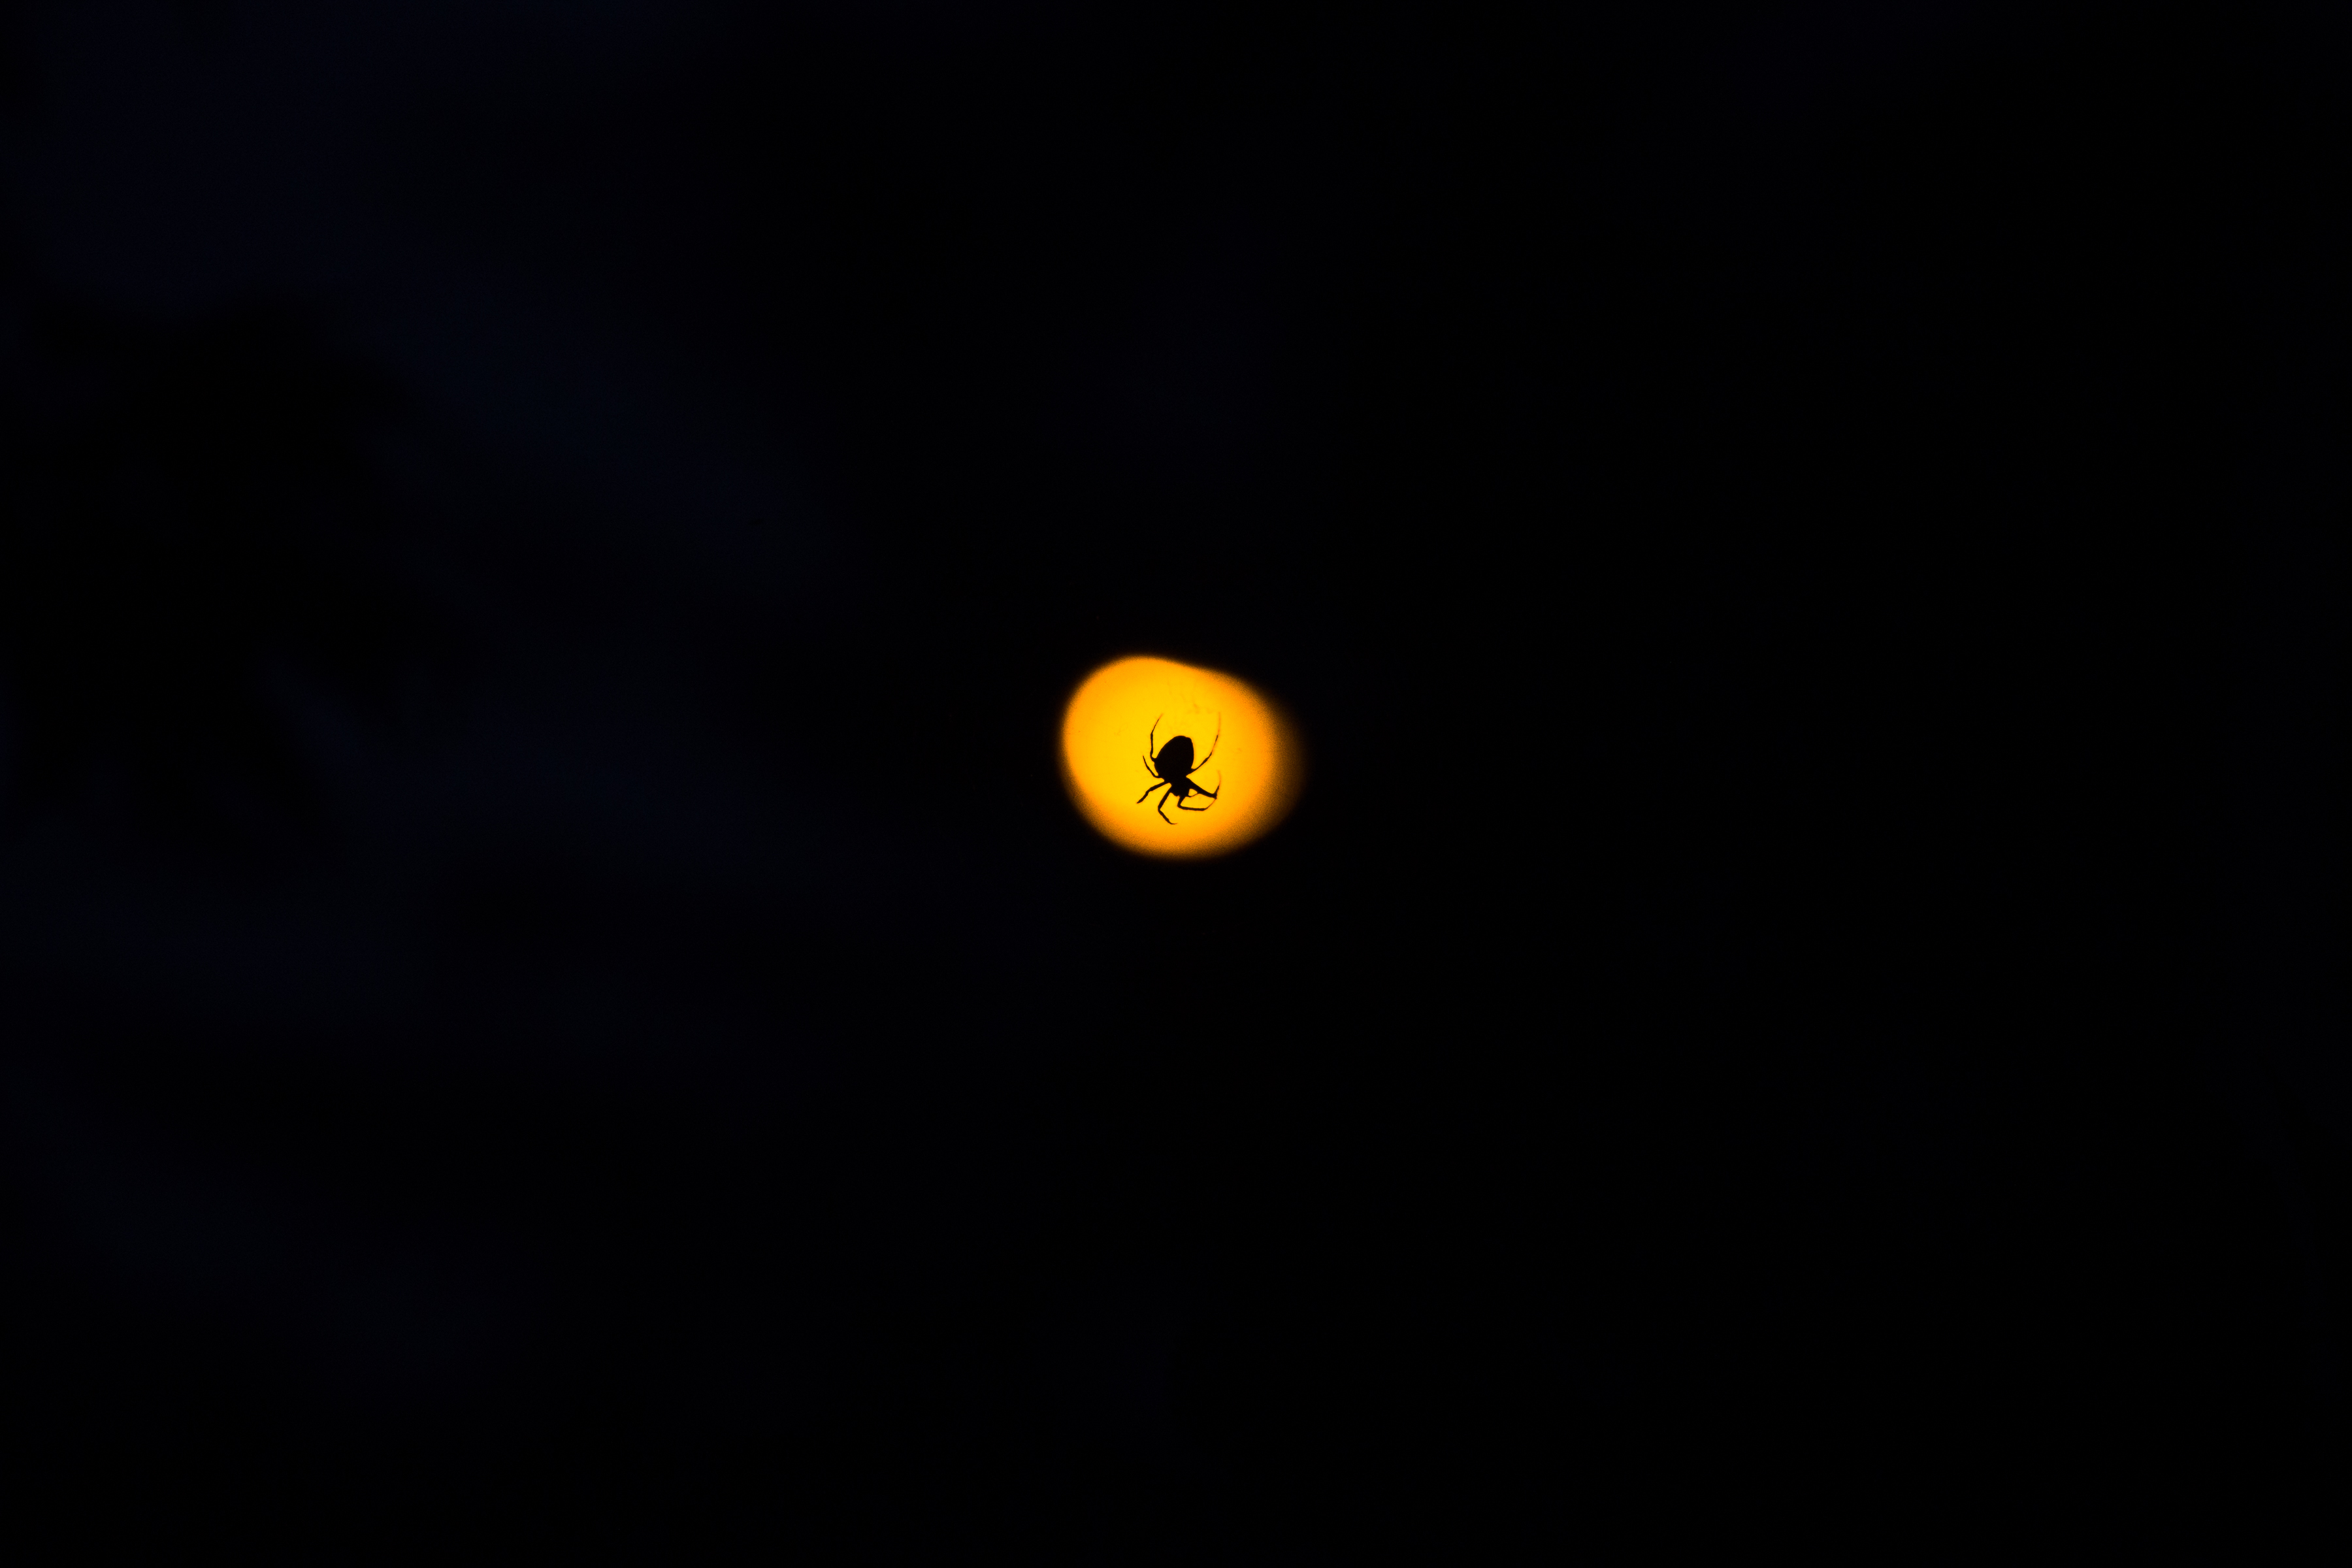
light, night, dark, darkness, full moon, spider, event, nightshot, astronomical object, lunar eclipse, celestial event